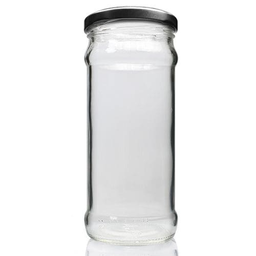
Label: glass